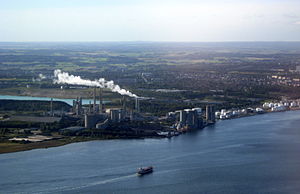
Portlandcement
Aalborg Portland, den eneste cementfabrik i Danmark
"Portland cement er den mest almindelige type cement. Den anvendes overalt i verden som en grundingrediens i beton, mørtel og stuk. Det blev udviklet fra andre typer hydraulisk kalk i England i slutningen af det 19. århundrede af Joseph Aspdin. Det er et fint pulver, der er produceret ved opvarmning af kalksten og lermineraler i en cementovn til dannelse af klinker, formaling af klinkerne og tilsætning af 2 til 3 procent gips. Der eksisterer flere typer Portland cement. Den mest almindelige, kaldet almindelig Portland cement, er grå, men hvid Portland cement findes også. Navnet stammer fra dets lighed med Portland-sten, der brydes på Portland-halvøen i Dorset, England. Det blev navngivet af Joseph Aspdin, der fik et patent på det i 1824. Hans søn William Aspdin betragtes imidlertid som opfinderen af ""moderne"" Portland cement på grund af hans udviklingsarbejde i 1840'erne.